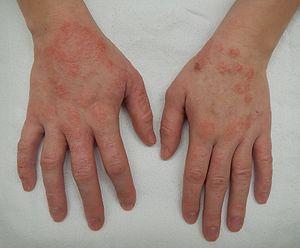
L'eczéma est un syndrome, ensemble de signes cliniques et de symptômes communs à plusieurs affections, pouvant correspondre à plusieurs maladies inflammatoires de la peau. Ces maladies sont caractérisées par des démangeaisons, une rougeur congestive de la peau et des éruptions cutanées. Si l'affection est de courte durée, des cloques peuvent être observées, tandis que lorsqu'elle devient chronique la peau peut s'épaissir. La portion de la peau affectée peut varier d'une petite zone au corps entier.